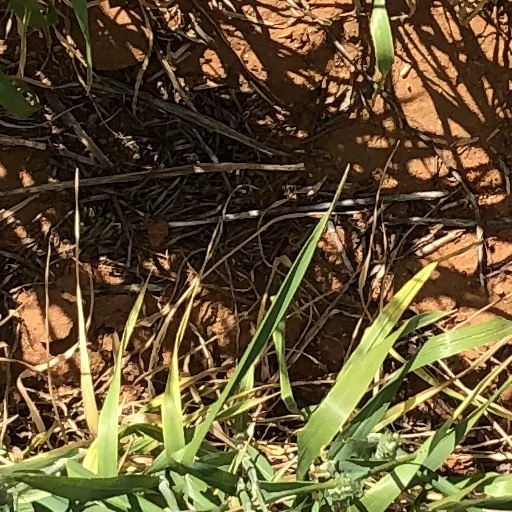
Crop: wheat